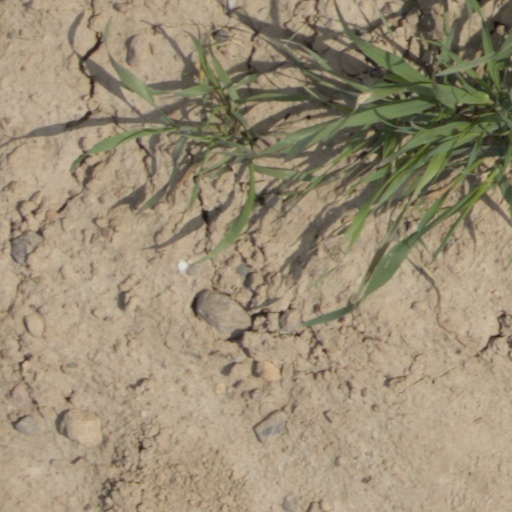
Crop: wheat